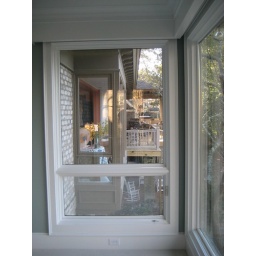
View out of left side window in master bedroom